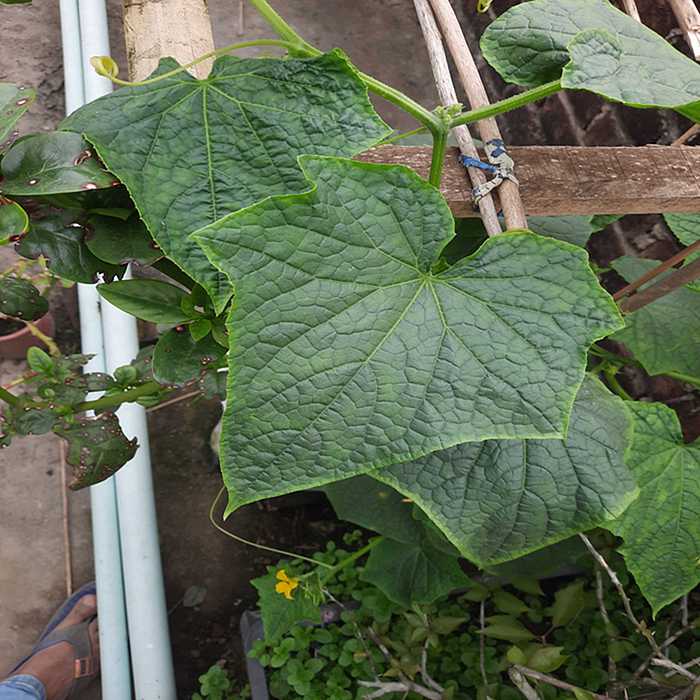
Plant: Cucumber
Label: Fresh leaf